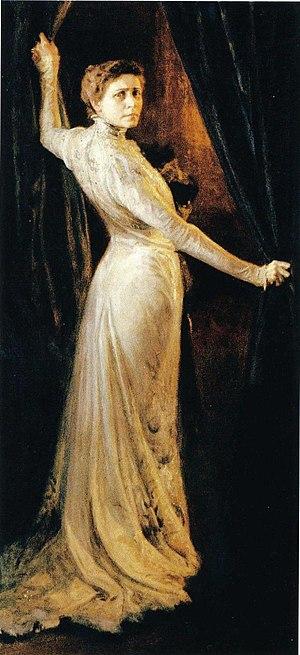
Ida Emilia Aalberg est l'actrice finlandaise la plus célèbre de son temps.